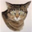
Label: cat